Abdul Hamid (soldier)

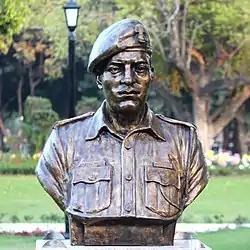
Abdul Hamid's bust at "Param Yodha Sthal", National War Memorial, New Delhi

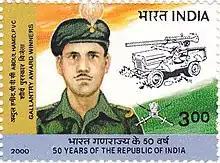
Abdul Hamid stamp of India released in the year 2000

The Param Yodha Sthal at the National War Memorial houses the busts of all the 21 recipients of the Param Vir Chakra, India's highest military award, including Abdul Hamid. A stamp commemorating Hamid was issued by India Post on 28 January 2000 as part of a set of five stamps honouring recipients of awards for gallantry. The stamp has a bust of Hamid and an illustration of a jeep with a rifle.